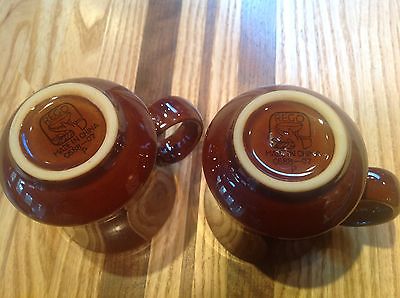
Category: mug